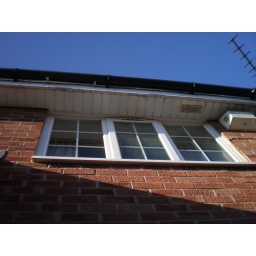
26 Sundew Close, Cardiff. Boxed eaves, part of a roof that projects beyond the exterior wall covered by boards.